History of crossbows

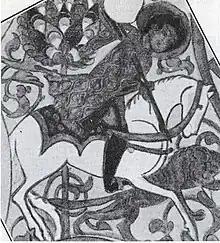
Mamluk with a crossbow, 12th century

There are no references to crossbows in Islamic texts earlier than the 14th century AD. Arabs in general were averse to the crossbow and considered it a foreign weapon. They called it "qaus al-rijl" (foot-drawn bow), "qaus al-zanbūrak" (bolt bow) and "qaus al-faranjīyah" (Frankish bow). Although Muslims did have crossbows, there seems to be a split between eastern and western types. Muslims in Spain used the typical European trigger while eastern Muslim crossbows had a more complex trigger mechanism.